Mechanical screening

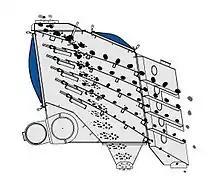
Model of screening process

A screening machine consist of a drive that induces vibration, a screen media that causes particle separation, and a deck which holds the screen media and the drive and is the mode of transport for the vibration.